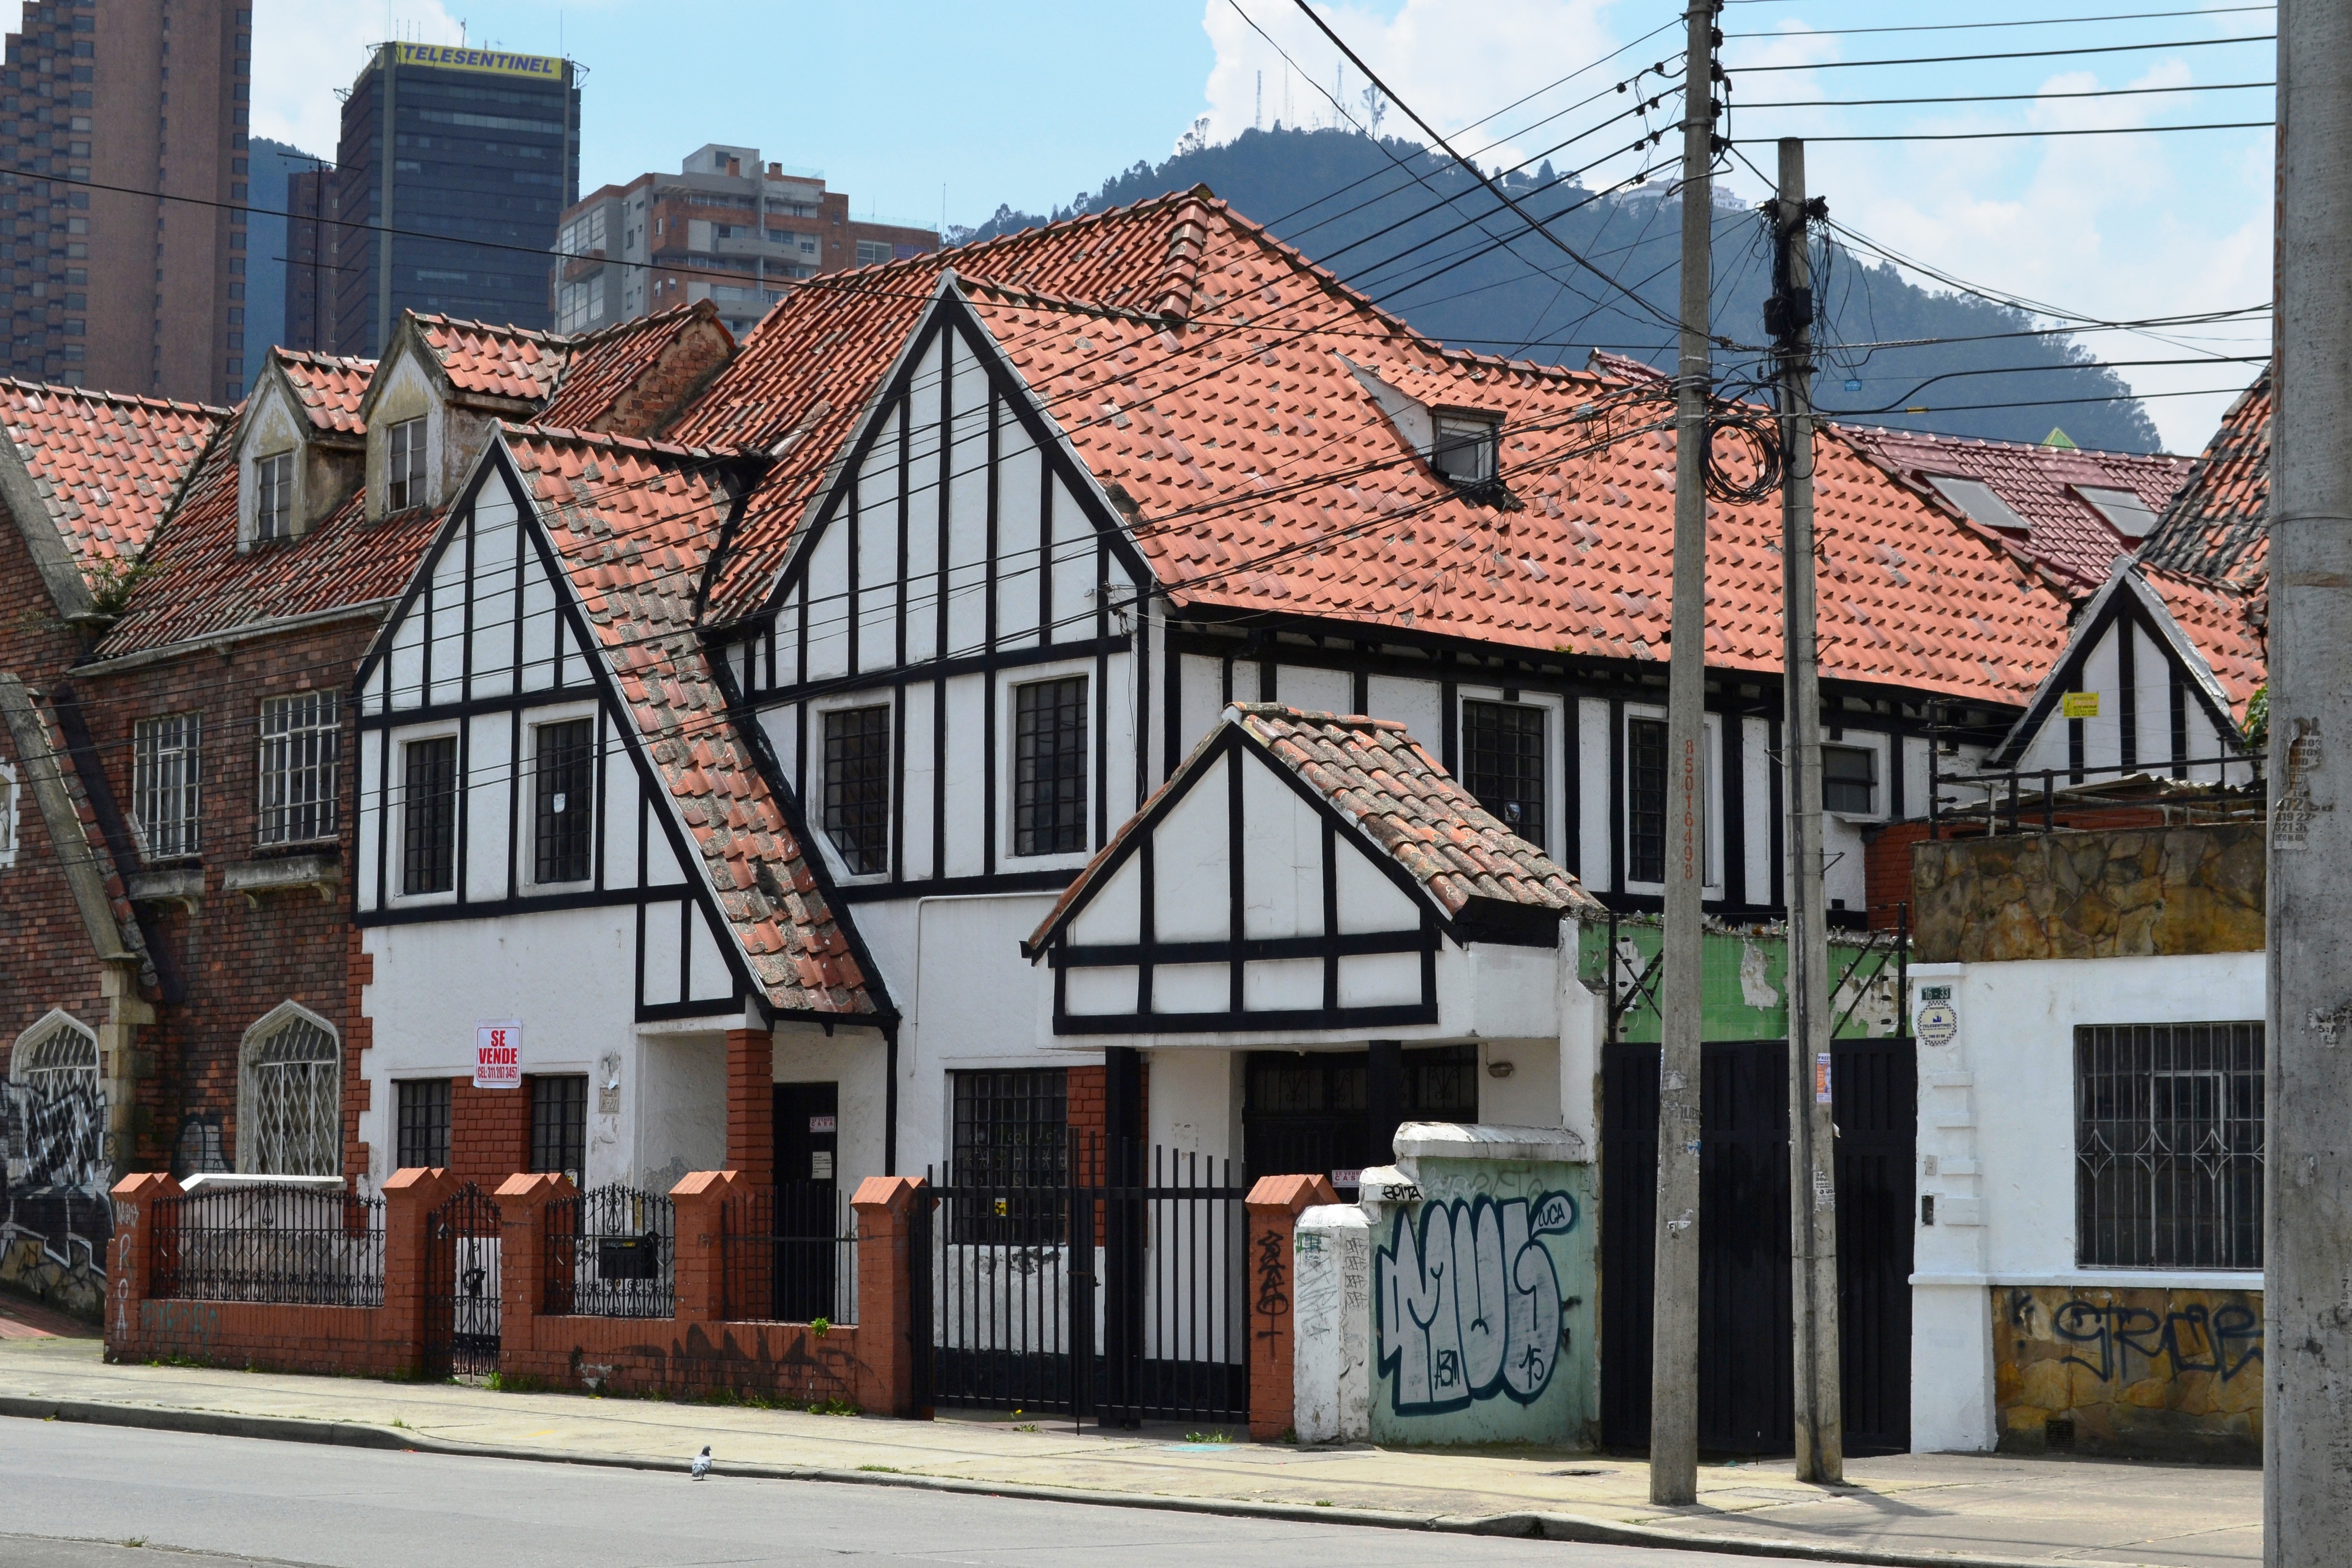
architecture, street, house, town, roof, building, city, home, urban, downtown, village, suburb, architect, construction, cottage, facade, old building, capital, buildings, houses, heritage, traditional, cities, colombia, neighbourhood, historic buildings, urban landscape, bogota, urban area, residential area, human settlement